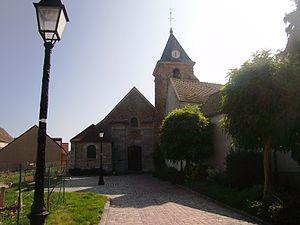
Eglise Saint-Julien de Villejust (91)
Villejust est une commune française située à vingt-et-un kilomètres au sud-ouest de Paris dans le département de l’Essonne en région Île-de-France.